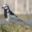
Label: bird